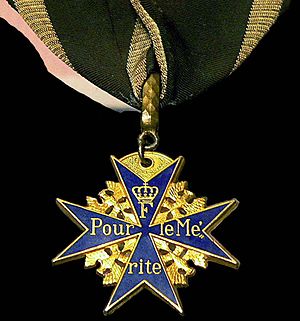
Pour le Mérite
Pour le Mérite.
Pour le Mérite, også kendt som Blauer Max, er en tysk orden, der blev indstiftet i Preussen i 1667. Den var landets højeste militære fortjenstorden og blev særligt berømt under 1. verdenskrig. Ordenstegnet udgøres af et blåt emaljeret malteserkors med et kronet F på øverste arm og teksten Pour le Mérite spredt over de tre øvrige. Den bæres i et ordensbånd i sort og sølv.